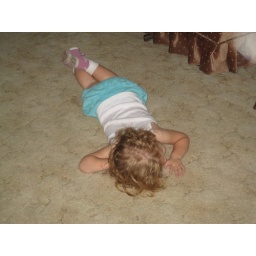
Samantha sacked out on the floor of my grandparents' house in town; Sullivan, Indiana